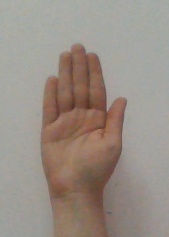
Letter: seen